Vrazhdebna Air Base

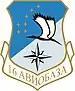
Emblem of the Vrazhdebna Air Base

Vrazhdebna Air Base or 16th Transport Air Base is a military air base, located on the site of Sofia Airport. The air base functions as a hub for the 16th Transport Squadron of the BAF.